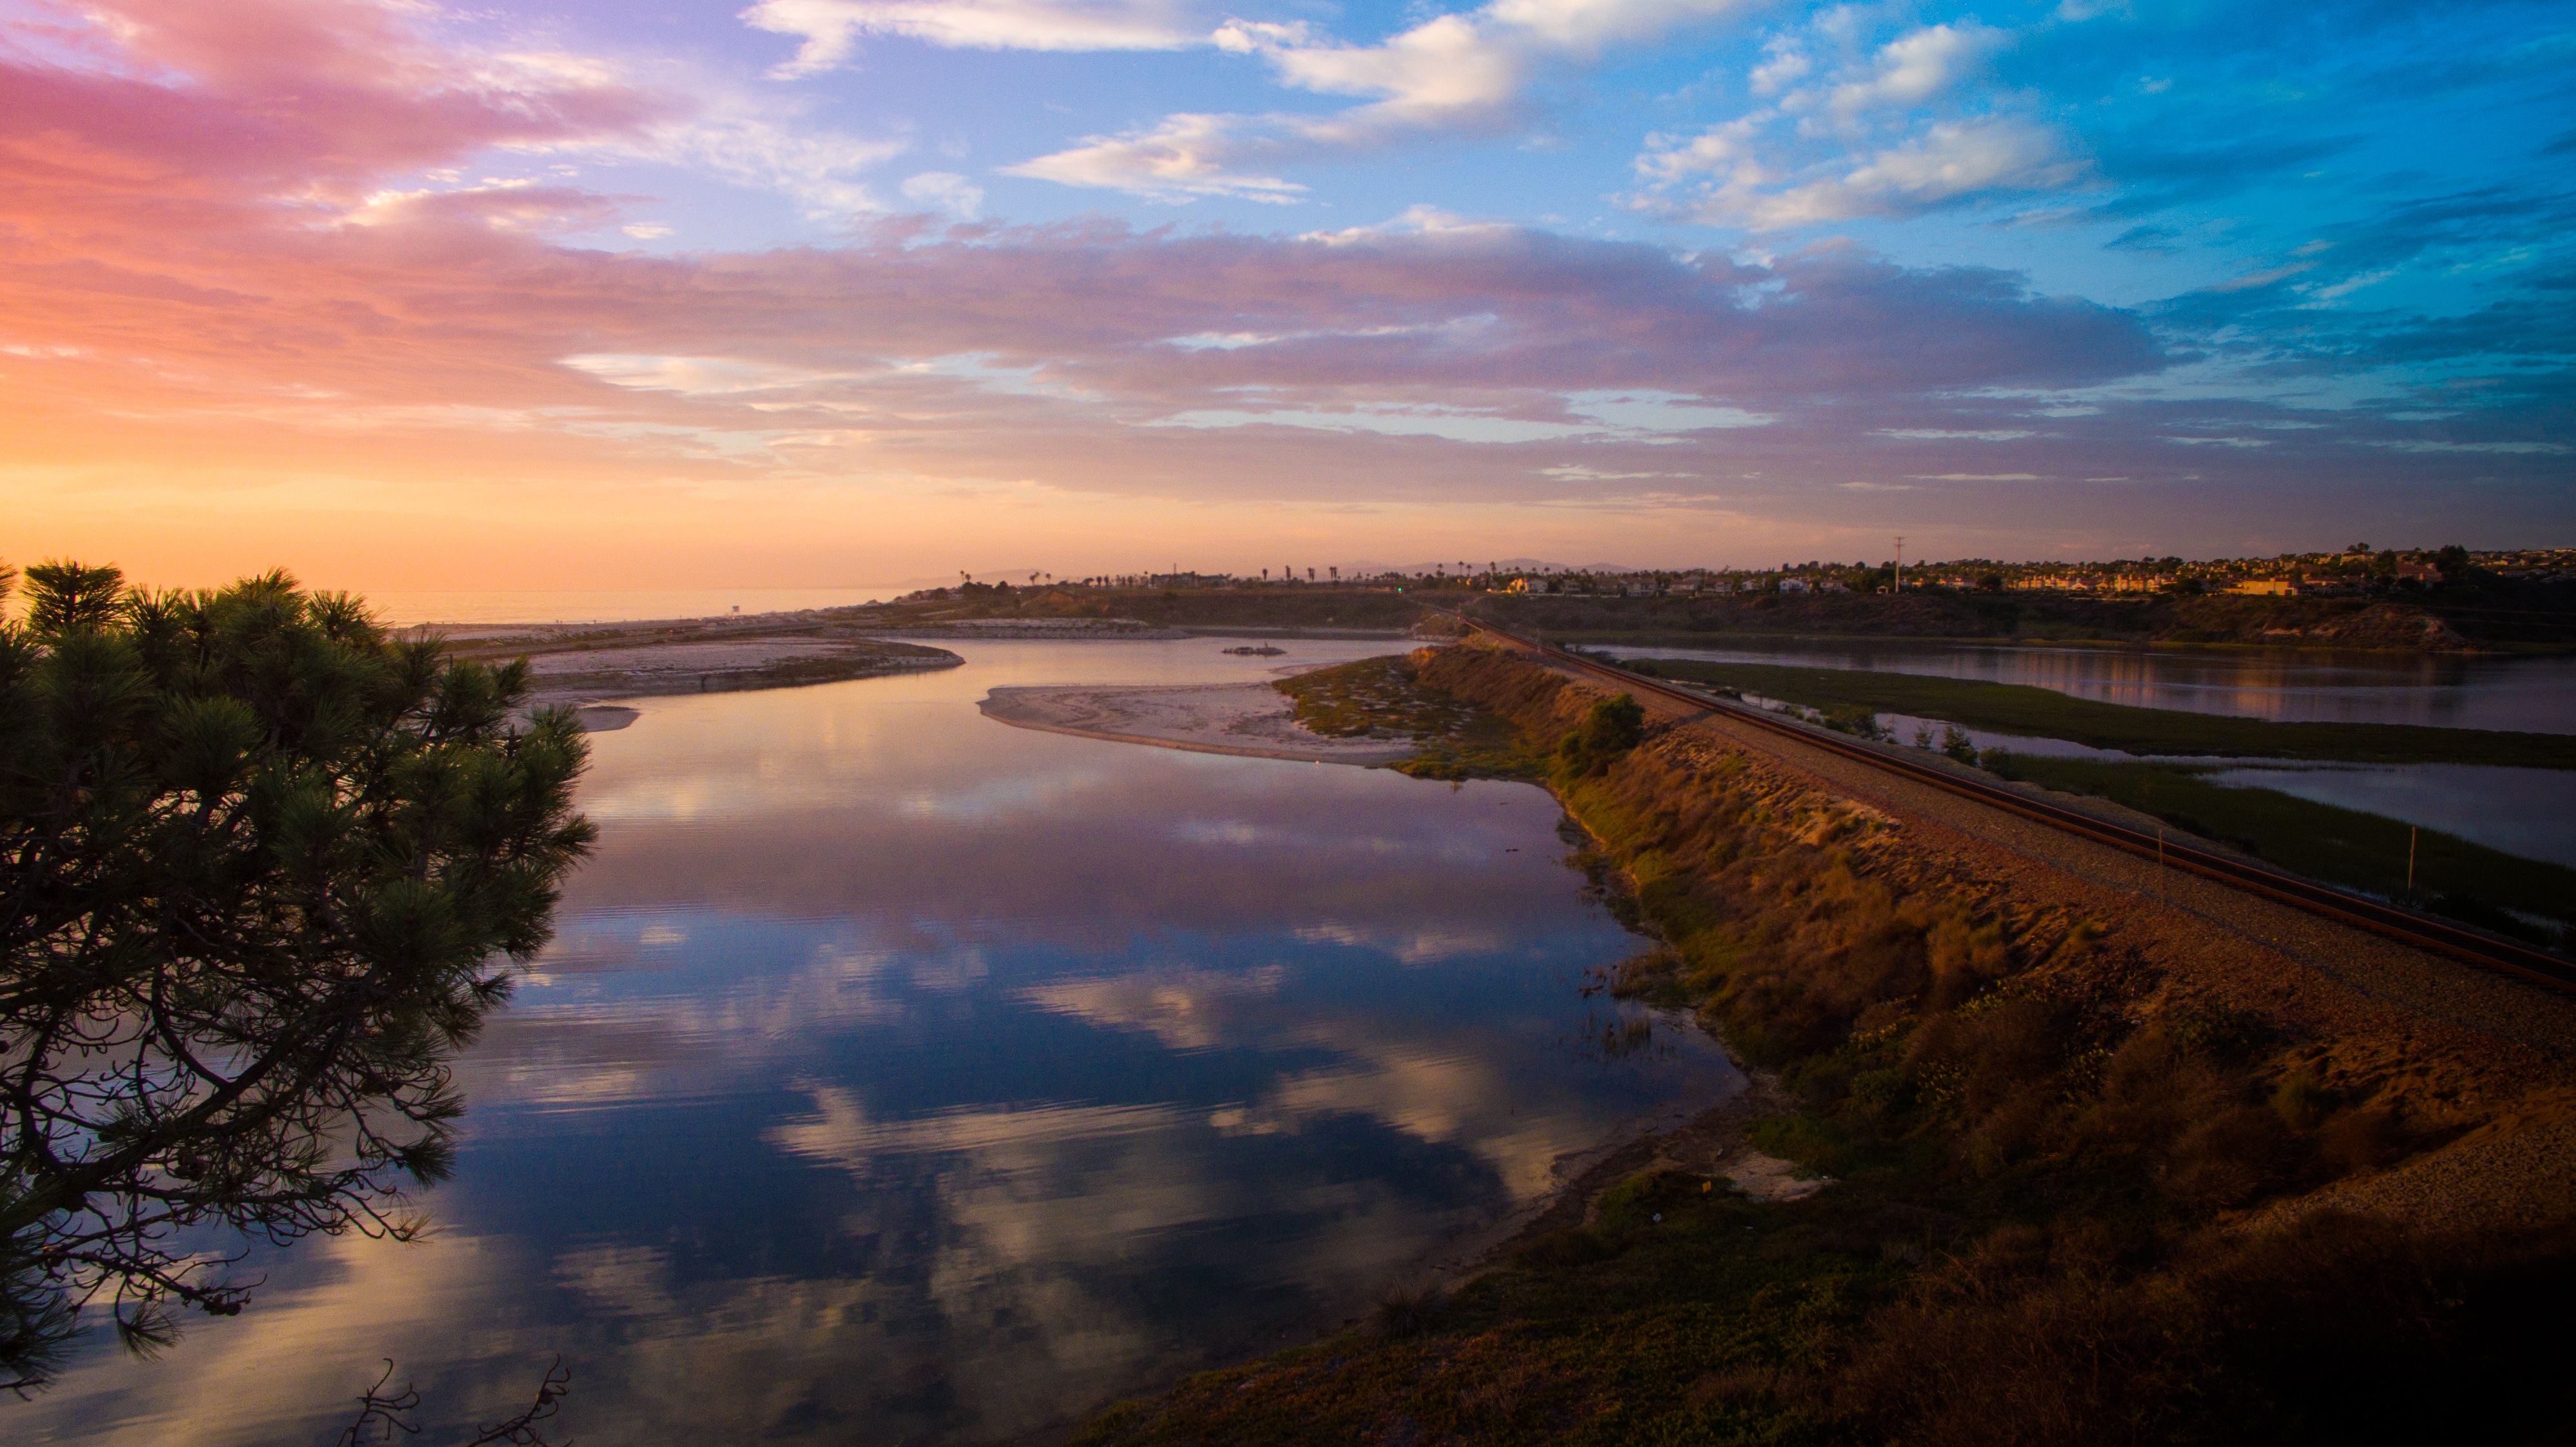
landscape, sea, coast, nature, horizon, cloud, sky, sun, sunrise, sunset, sunlight, morning, shore, lake, dawn, river, dusk, evening, reflection, bay, reservoir, loch, afterglow, atmospheric phenomenon